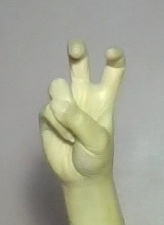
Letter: toot